No Hiding Place

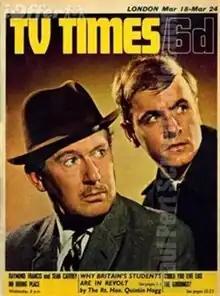
1967 "TVTimes" cover: Raymond Francis & Sean Caffrey

No Hiding Place is a British television series that was produced at Wembley Studios by Associated-Rediffusion for the ITV network between 16 September 1959 and 22 June 1967.